Philia (Greco-Roman magic)

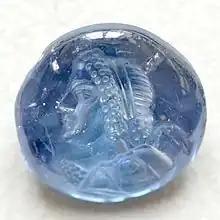
2nd century BC sapphire showing a Ptolemaic princess as Nike, Greek goddess of victory

In the "Cyranides", a Greek manual focusing on magical properties, there are descriptions of different gemstones that were thought to possess certain powers.